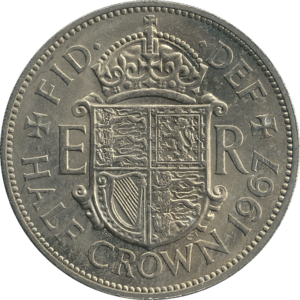
La demi-couronne est une pièce de monnaie britannique antérieure à la décimalisation du système monétaire de 1971. Utilisée au Royaume-Uni et dans ses dépendances, elle valait la moitié d'une couronne, soit deux shillings et six pence, c'est-à-dire 1/8 de livre sterling.